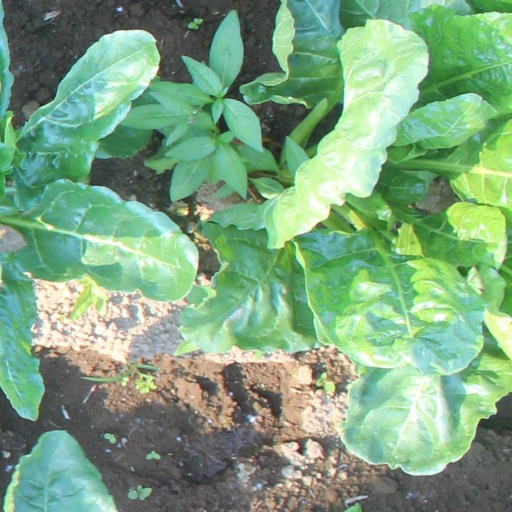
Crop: sugar beet